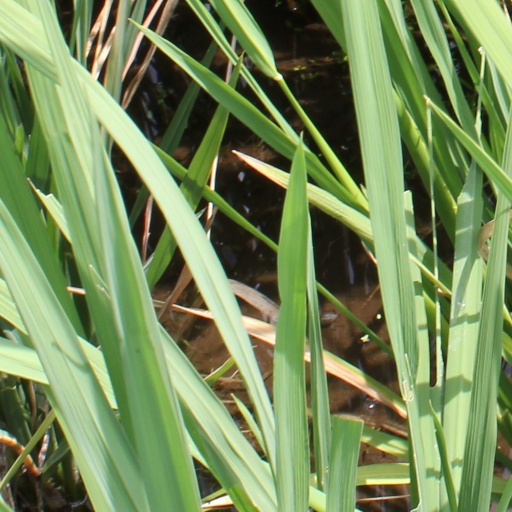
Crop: rice